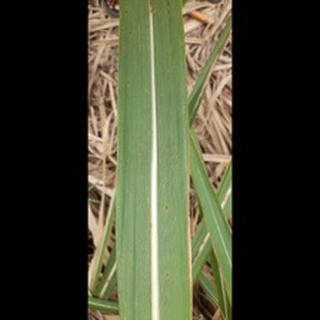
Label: sugarcane_rust